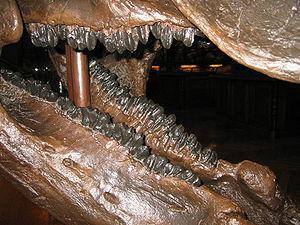
Triceratops est un genre éteint célèbre de dinosaures herbivores de la famille des cératopsidés qui a vécu à la fin du Maastrichtien, au Crétacé supérieur, il y a 68 à 66 millions d'années, dans ce qui est maintenant l'Amérique du Nord.